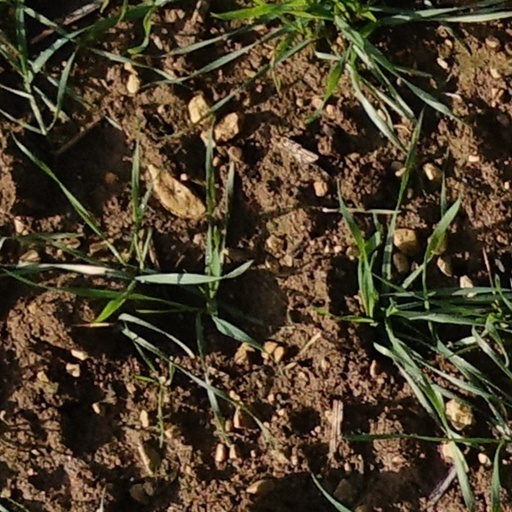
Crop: wheat